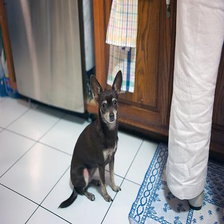
Species: dog
Breed: chihuahua